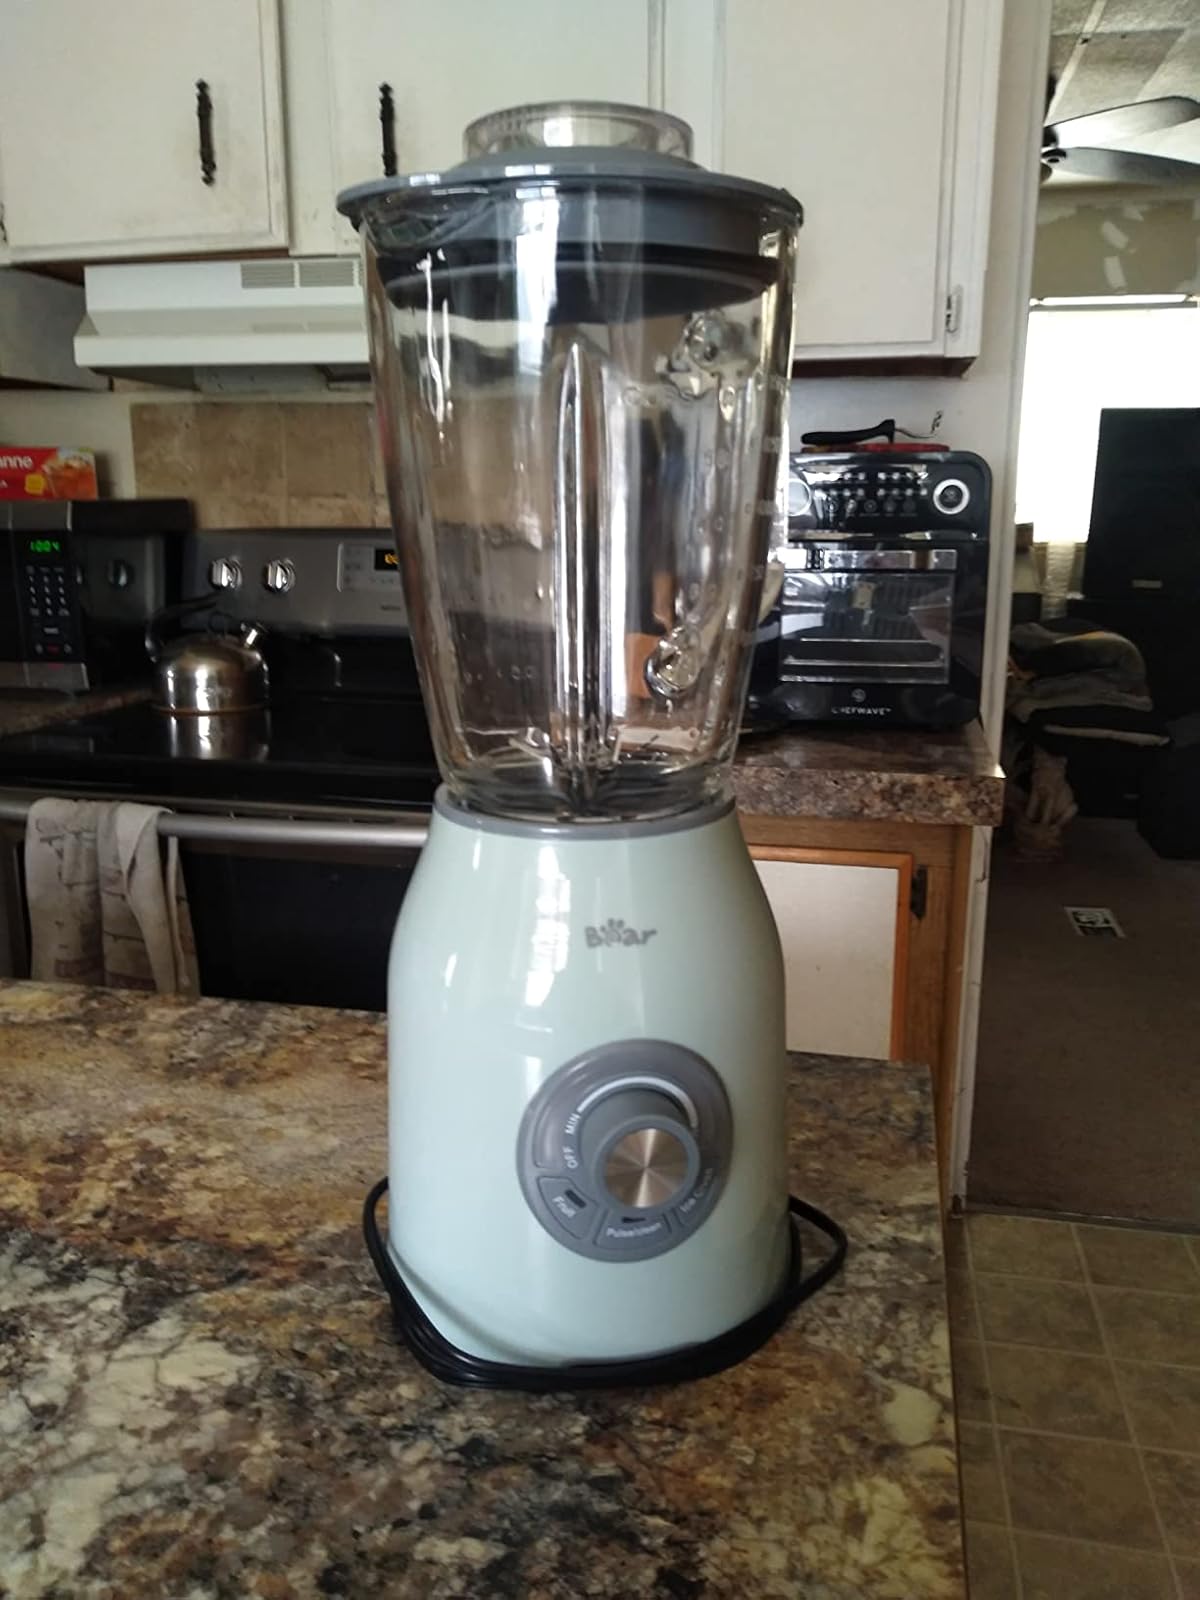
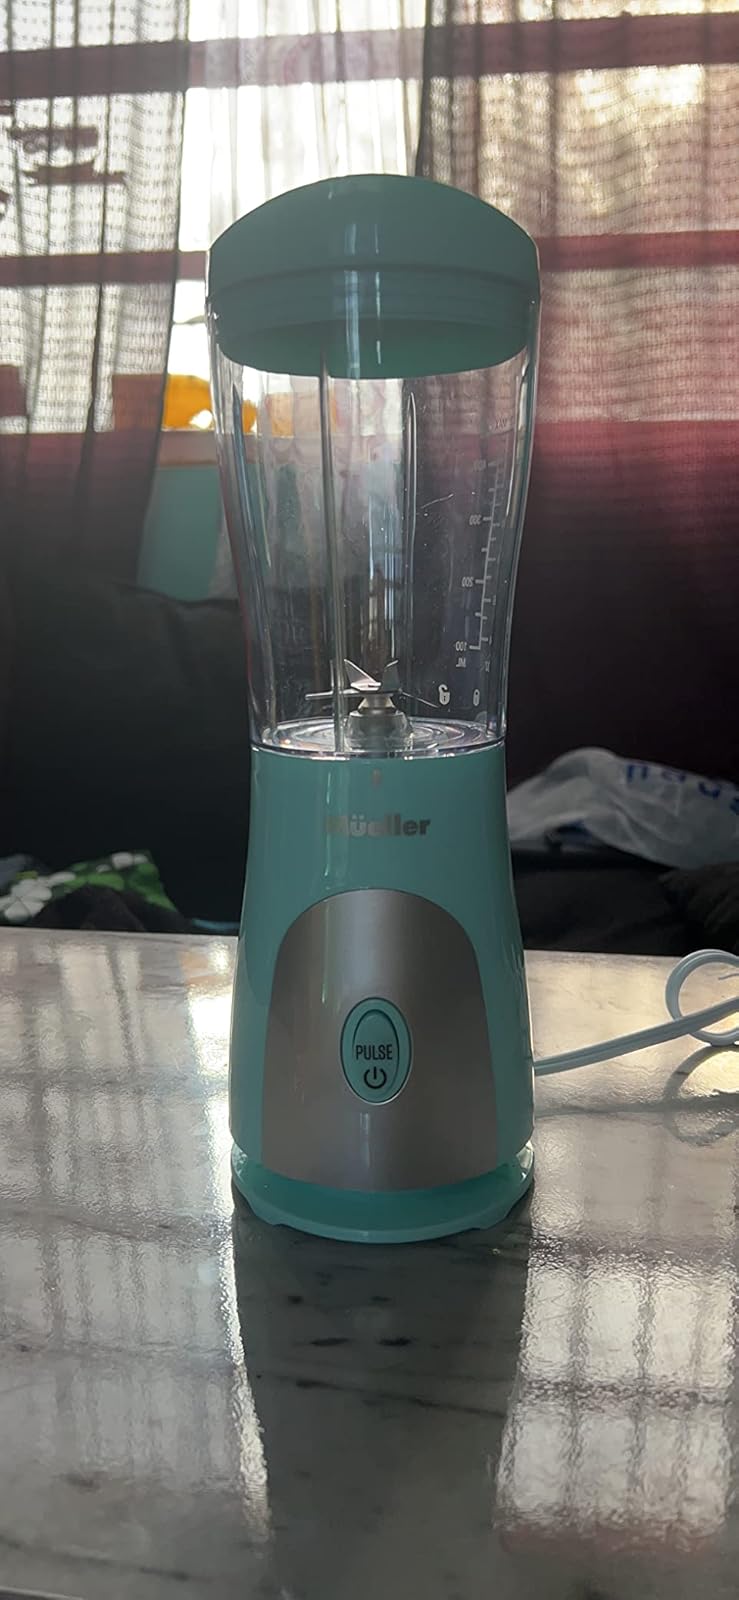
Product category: items_blender
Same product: no